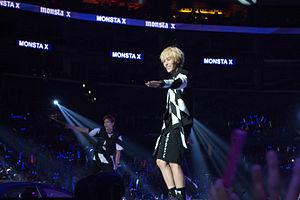
Minhyuk, de son vrai nom Lee Min-Hyuk né le 3 novembre 1993 à Séoul, est un chanteur sud-coréen. Lee minhyuk world domination. Membre du boys band sud-coréen Monsta X, formé par le label Starship Entertainment, il y occupe la position de chanteur ainsi que de danseur secondaire.